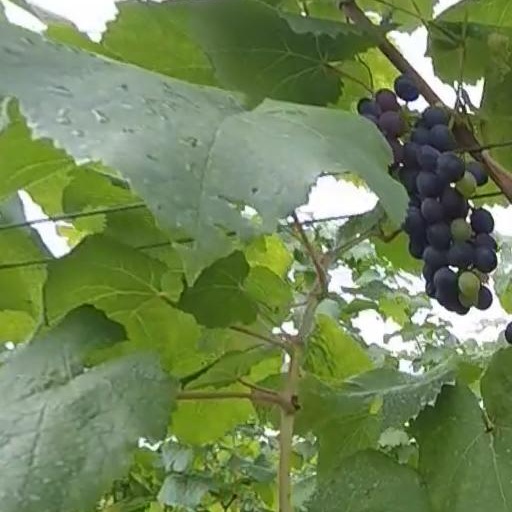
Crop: grape